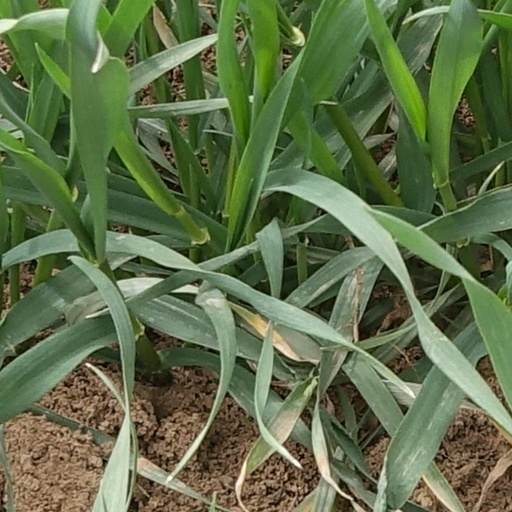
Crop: wheat